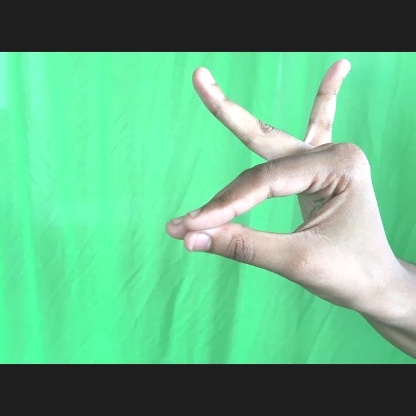
Mudra: Katakamukha